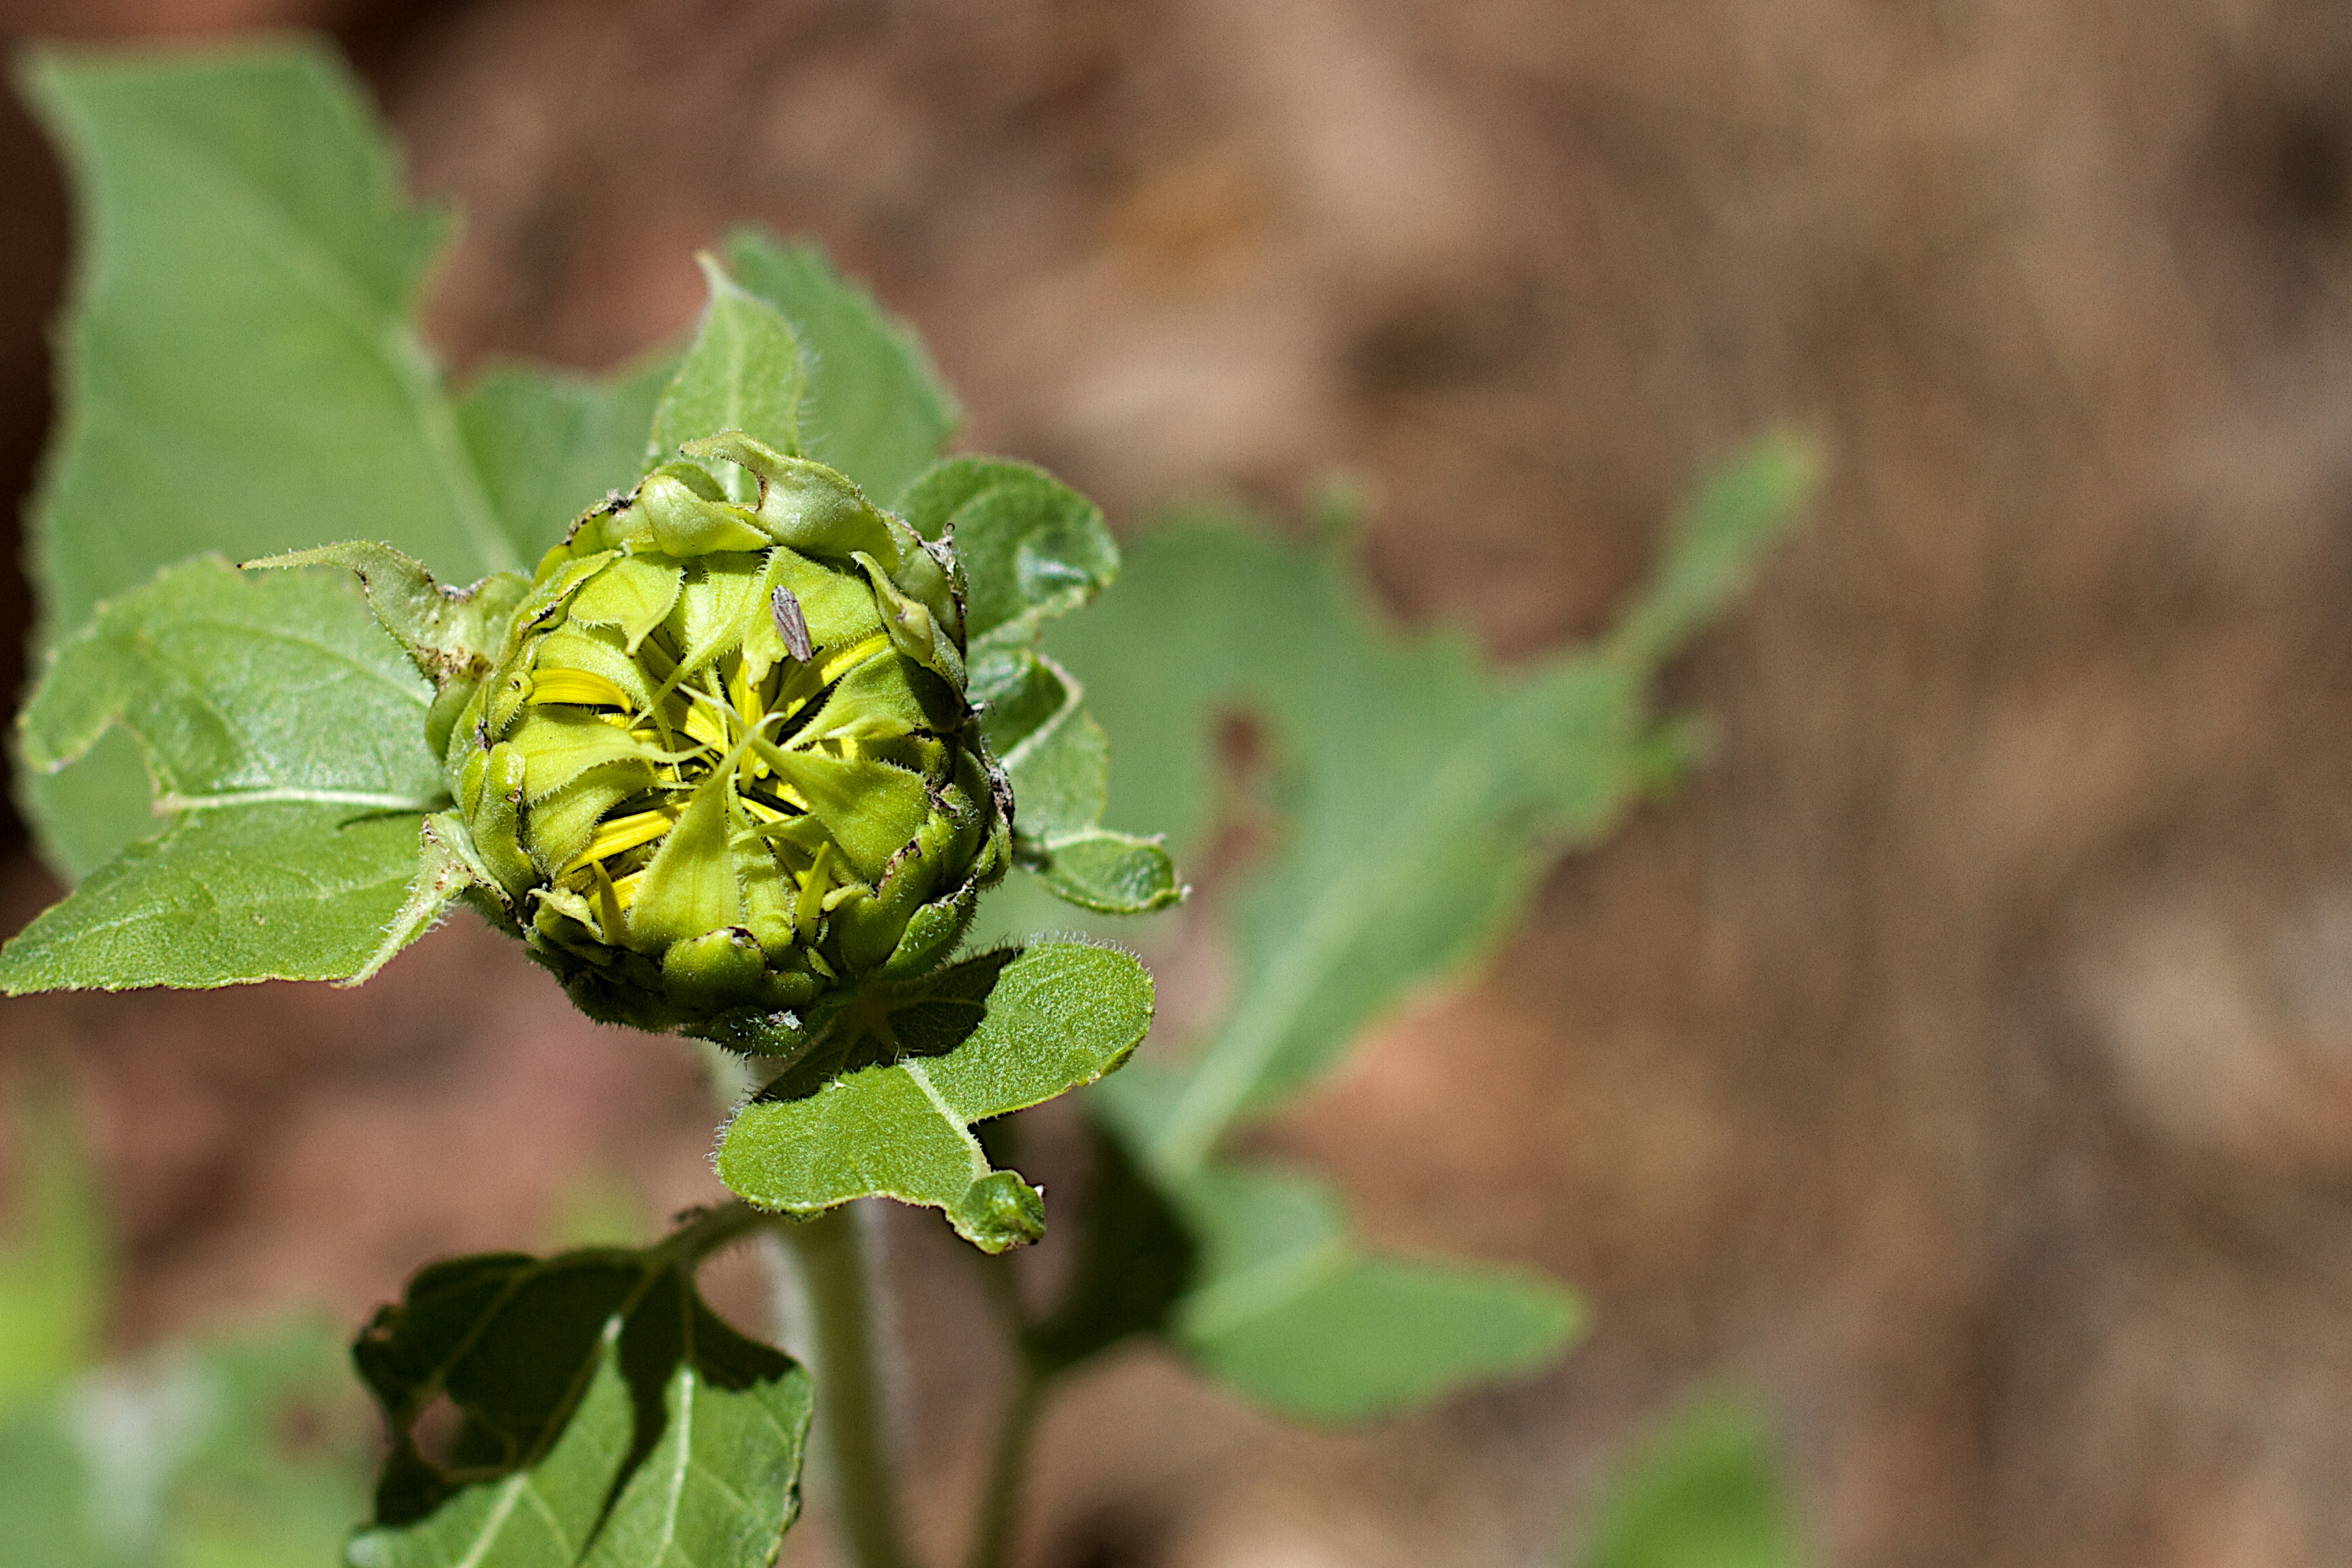
nature, plant, leaf, flower, food, green, produce, botany, flora, sunflower, wildflower, close up, thistle, bud, macro photography, flowering plant, daisy family, plant stem, land plant